Volary

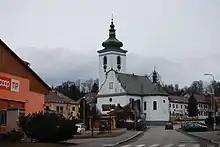
Town square with Church of Saint Catherine

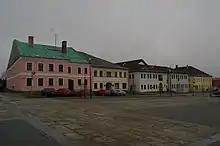
Houses on the square with the town hall in the middle

Until the beginning of the 18th century, the main source of income was the trade on the Golden Trail. Volary was the largest settlement of the carriers on the Czech part of the Prachatice Golden Trail and rapidly grew. They served as a place of rest and overnight stays for carriers, who imported salt and other goods on horses along an important medieval road from Passau to Prachatice. The shape of the square has also been adapted to the route of the trail. In the 16th century, during the heyday of the trail, there were 13 pubs and four blacksmiths in Volary. In 1596, Peter Vok of Rosenberg extended the Volary privileges for the right to seize horses and charge of merchants who deviated from the prescribed direction of the trail and avoided Volary.